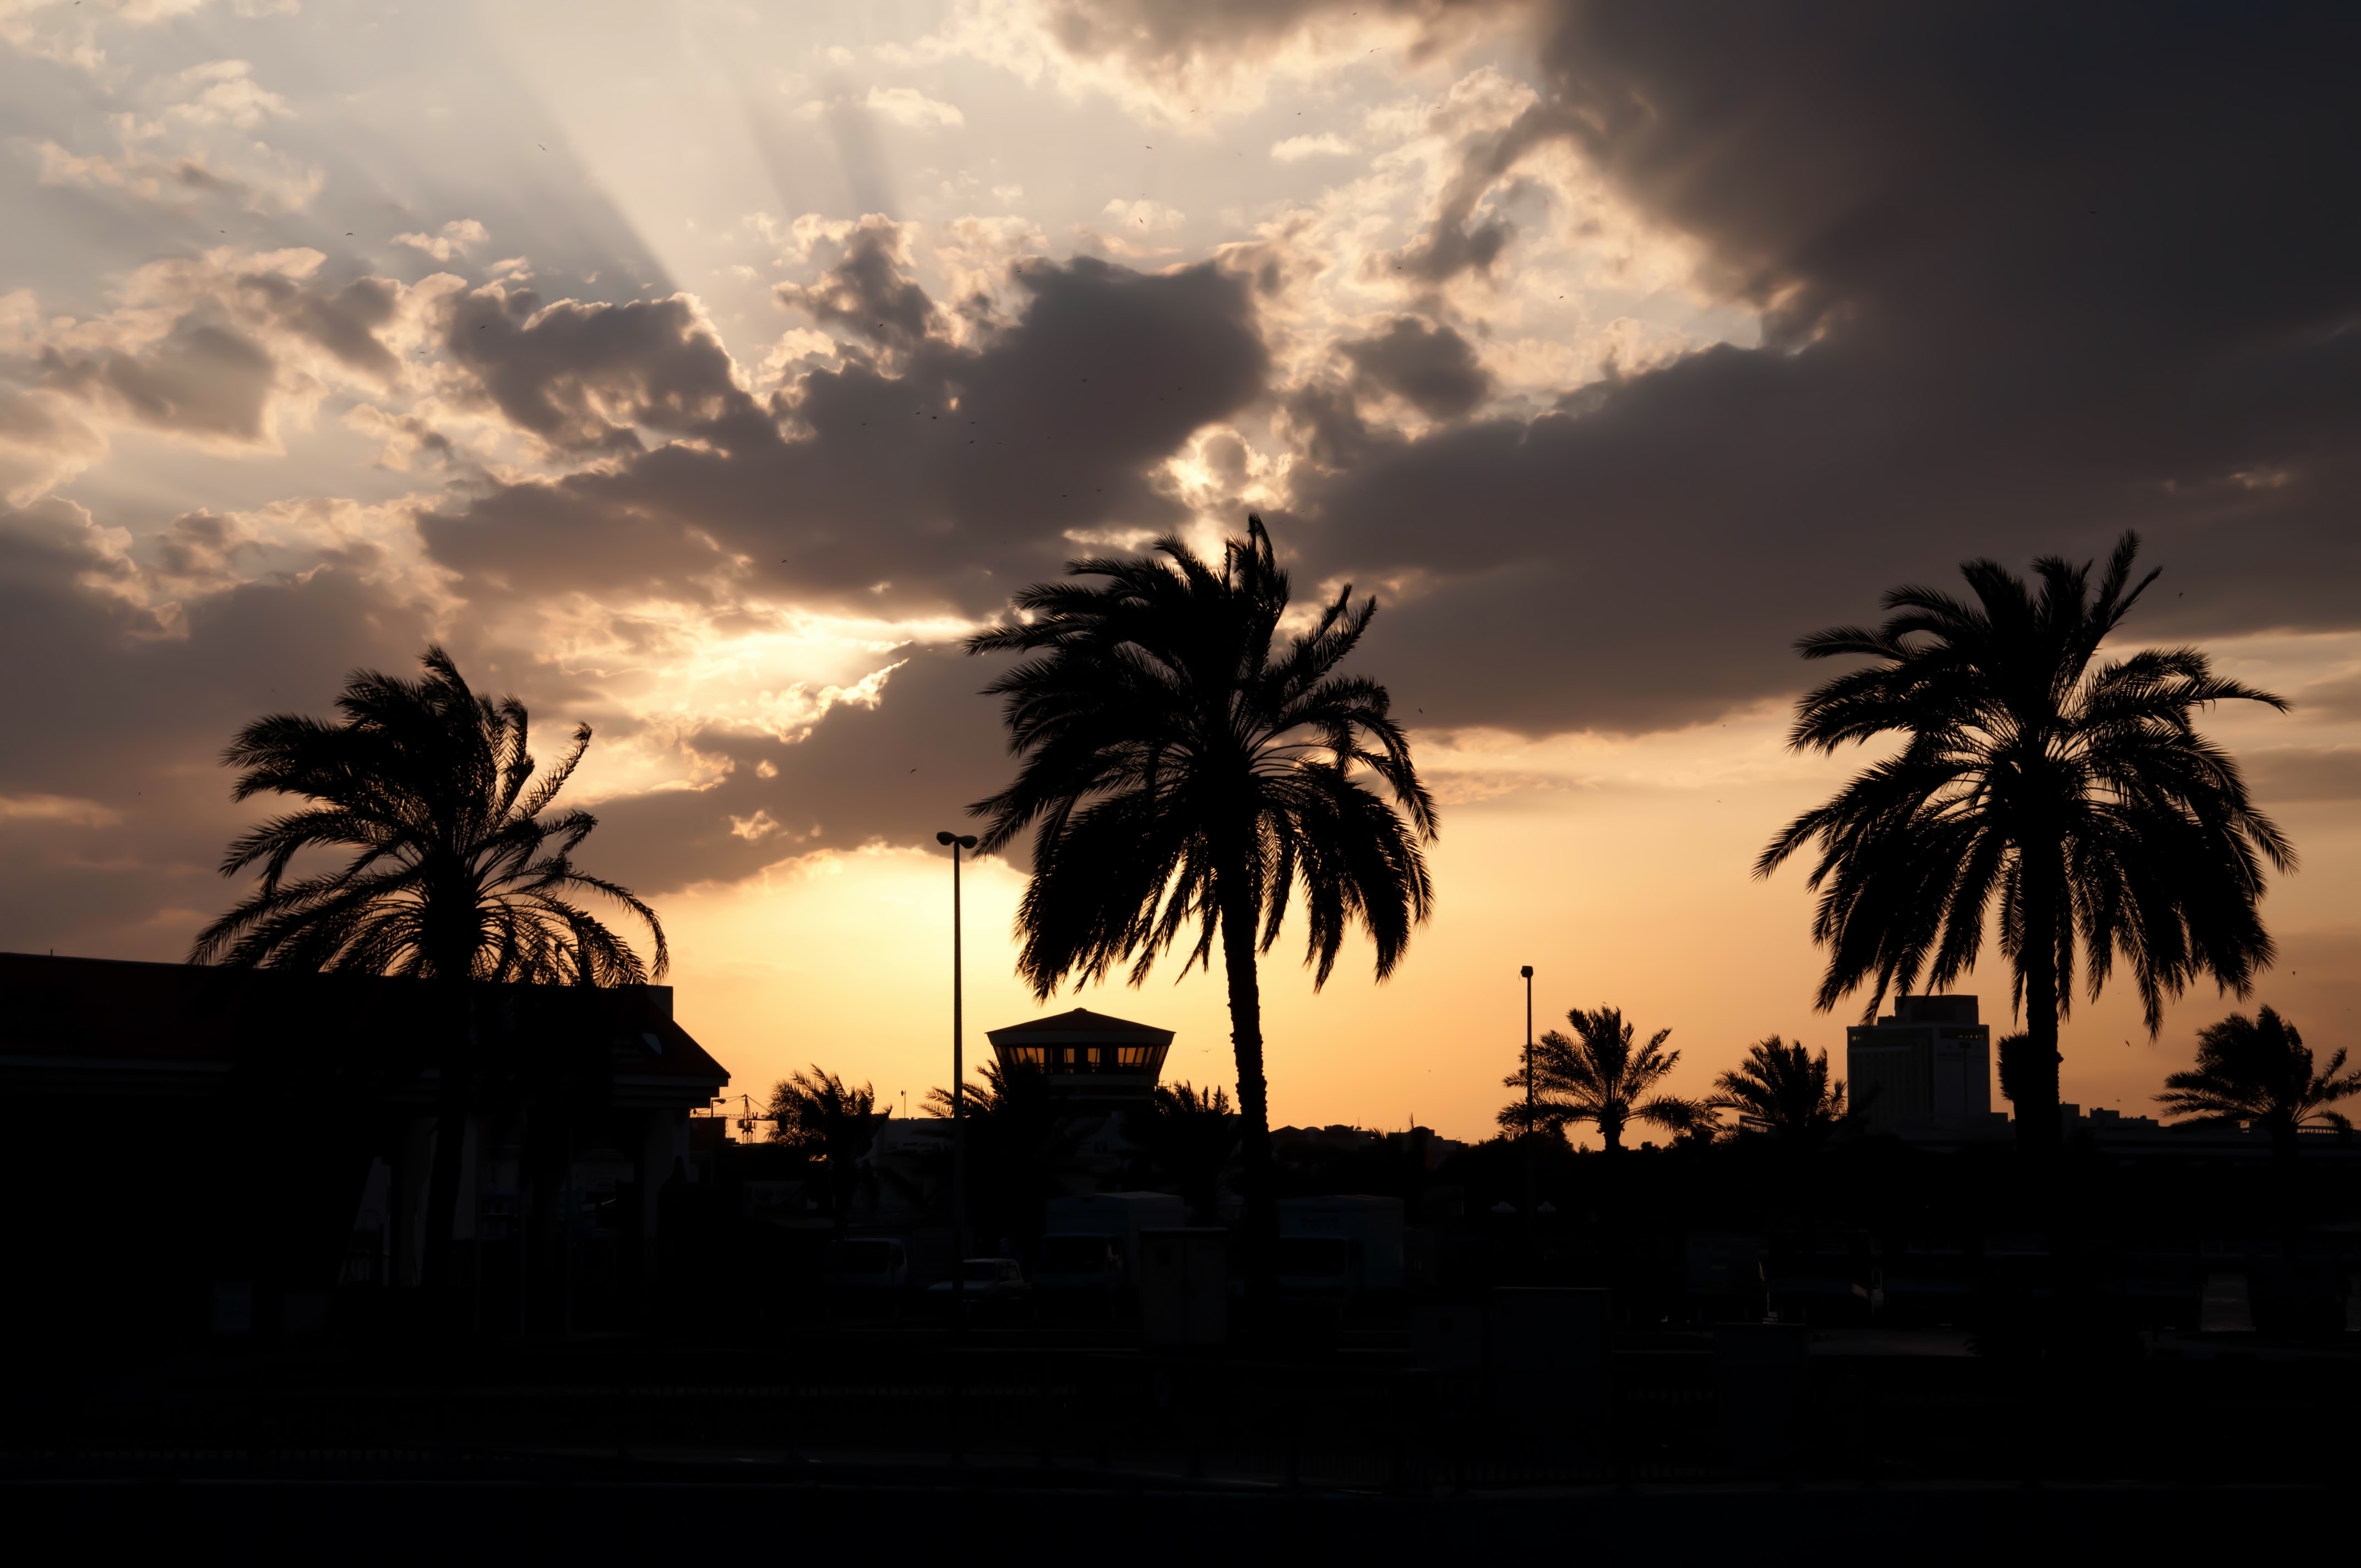
tree, horizon, cloud, plant, sky, sun, sunrise, sunset, sunlight, morning, dawn, dusk, evening, afterglow, woody plant, arecales, palm family